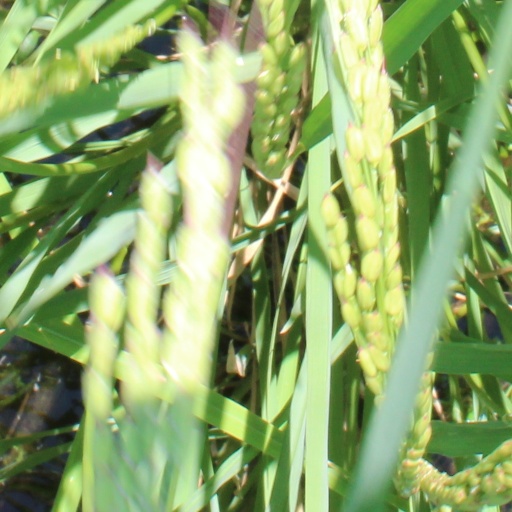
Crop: rice